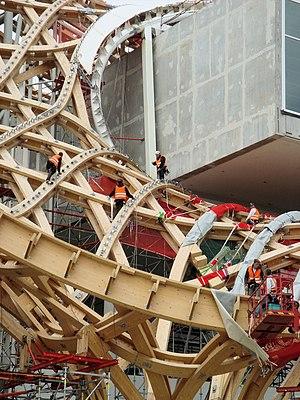
Centre Pompidou-Metz - Pose des pièces de la charpente en bois et des pièces de fixation de la toile
Le centre Pompidou-Metz est un établissement public de coopération culturelle d’art situé à Metz, entre le parc de la Seille et la gare. Sa construction est réalisée dans le cadre de l’opération d’aménagement du quartier de l’Amphithéâtre.